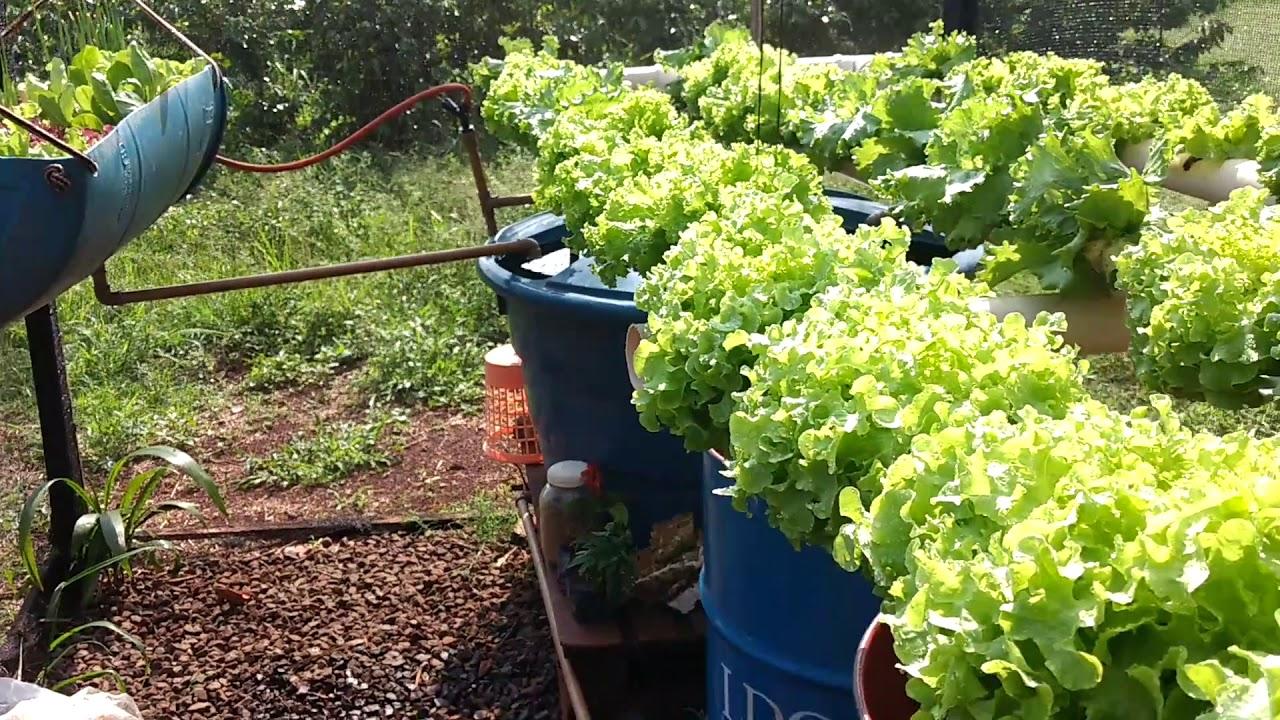
Mabomba ya plastiki marefu meupe yaliyotobolewa kwa juu,yamewekewa maji na udongo, pia yametumika kuoteshea mimea tofauti huku yakiwa yameunganishwa na mipira.